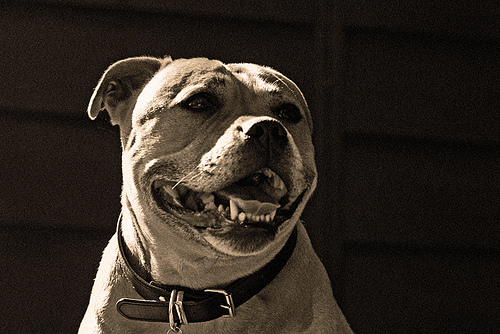
Animal: dog
Breed: staffordshire_bull_terrier